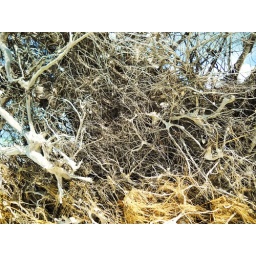
washed up tree covered in shells and other ocean treasures